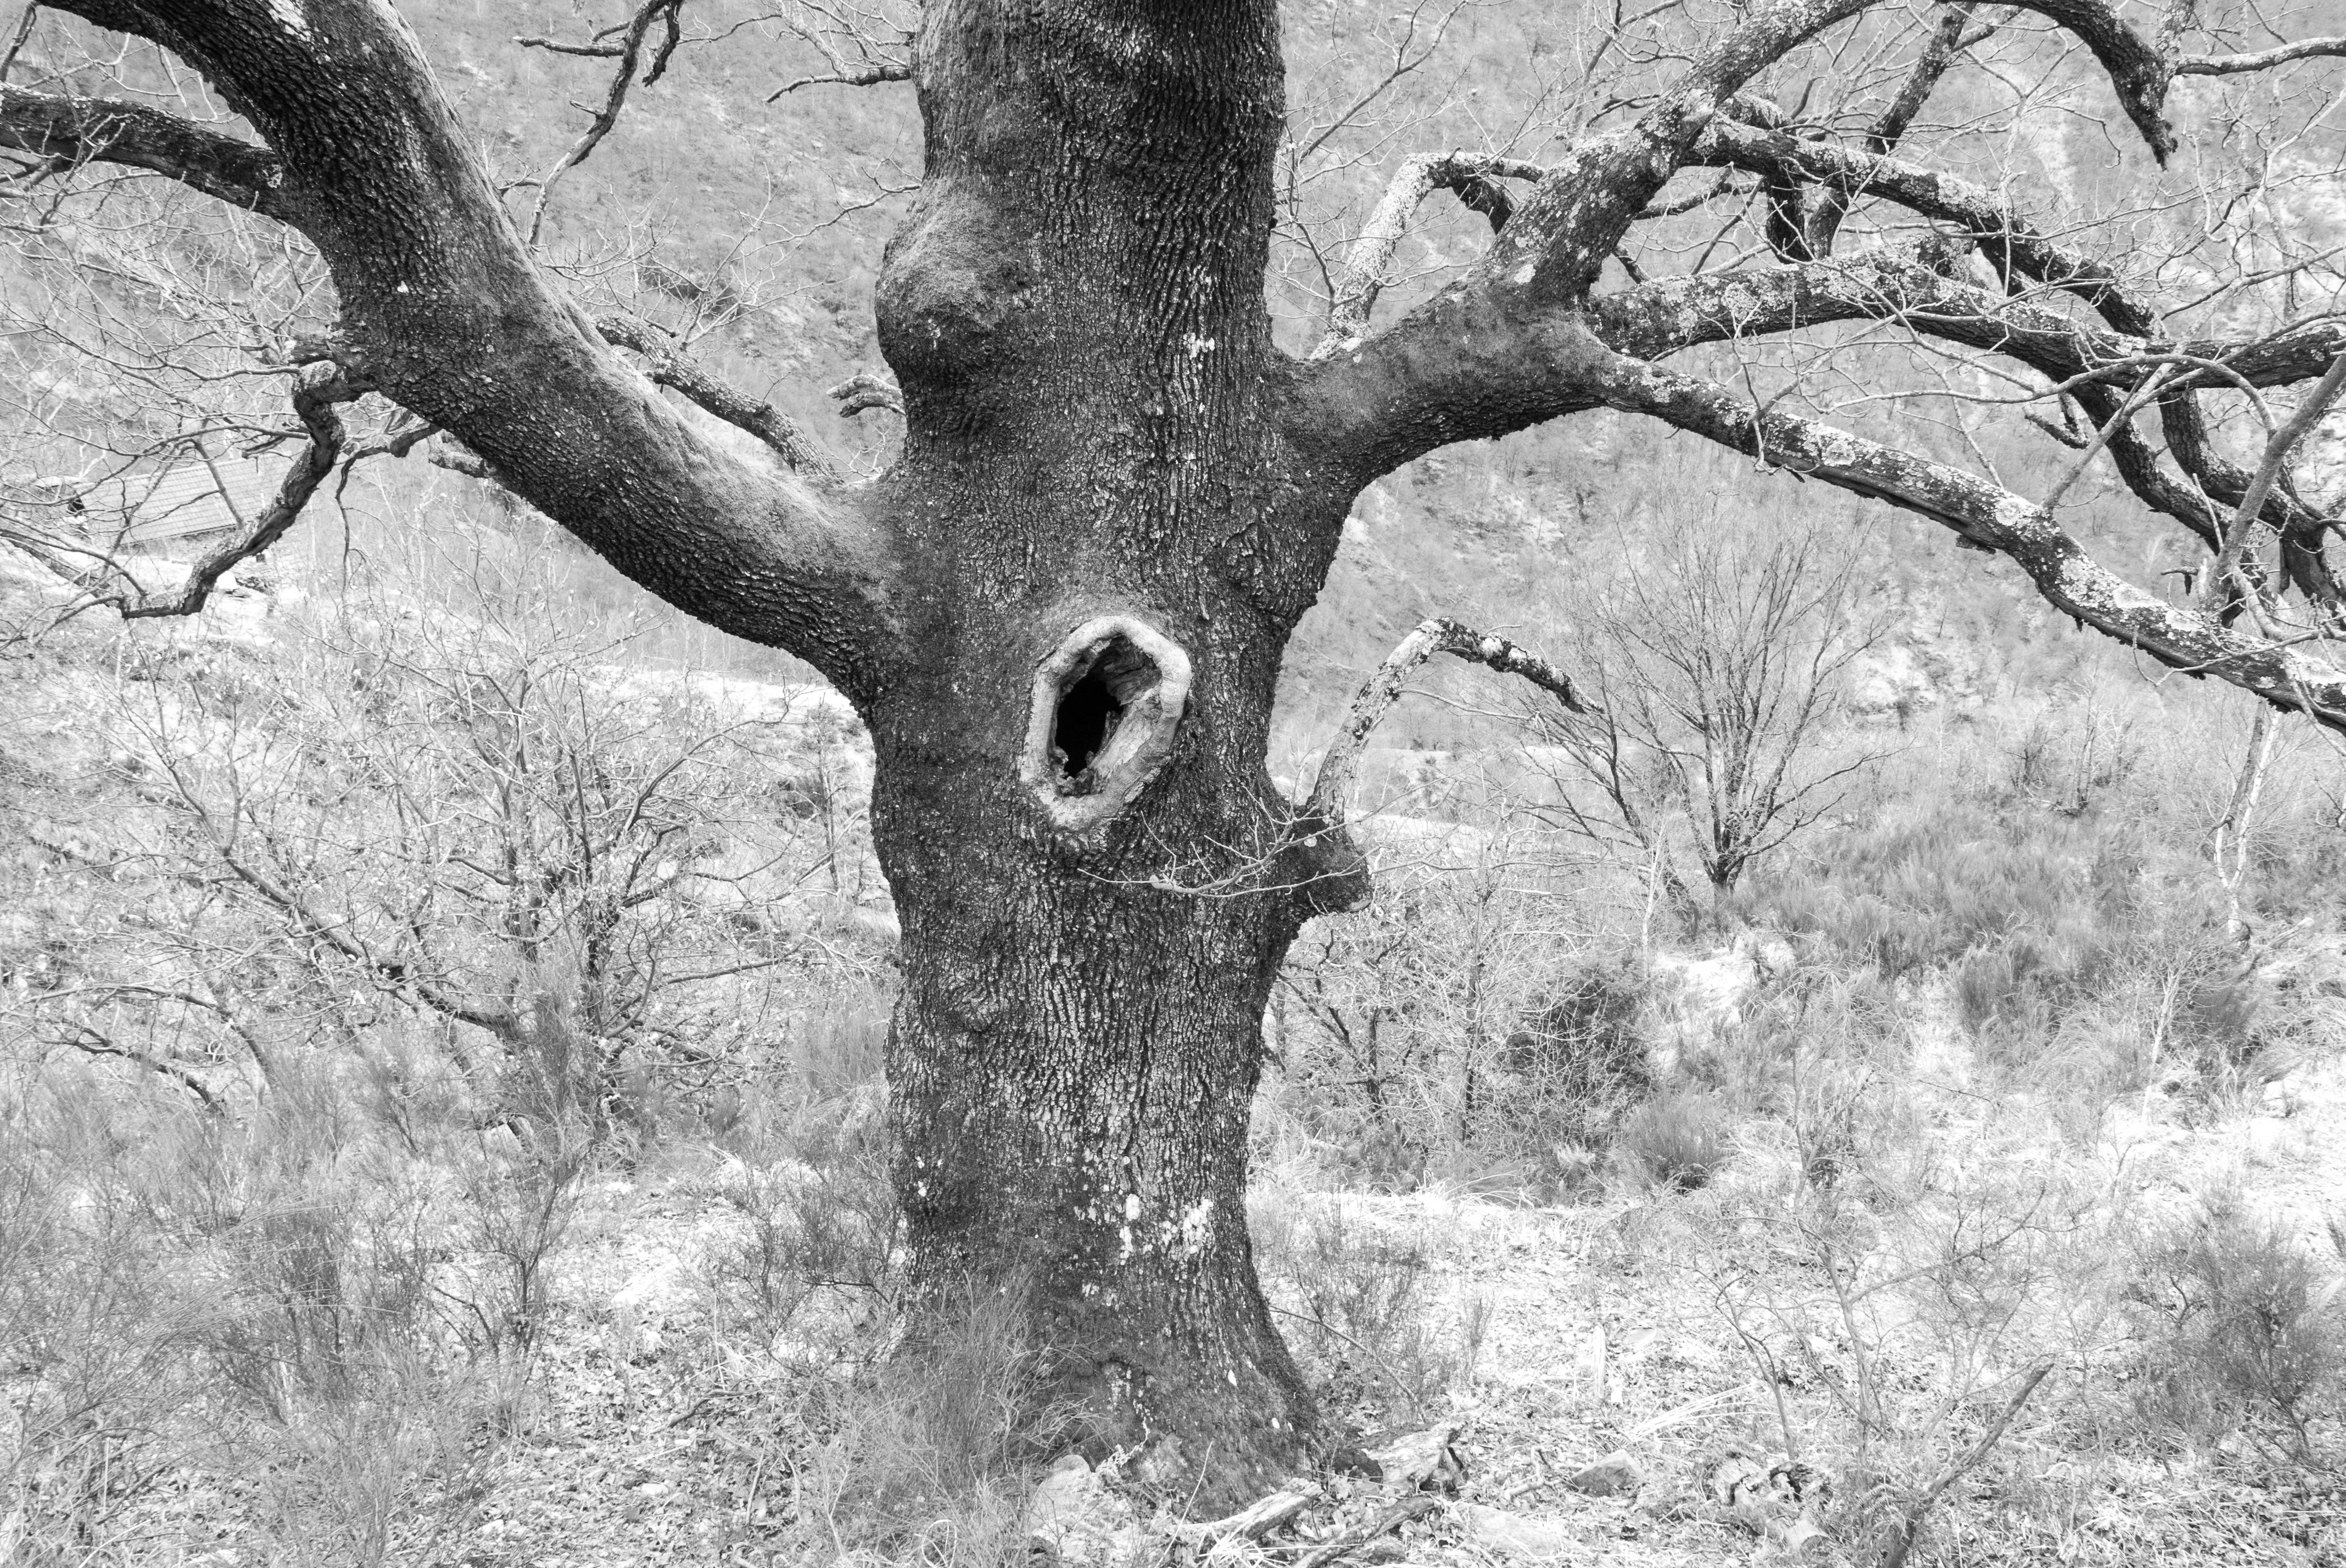
landscape, tree, nature, branch, winter, black and white, plant, wood, hole, trunk, monochrome, woodland, ticino, monochrome photography, woody plant, maggia valley